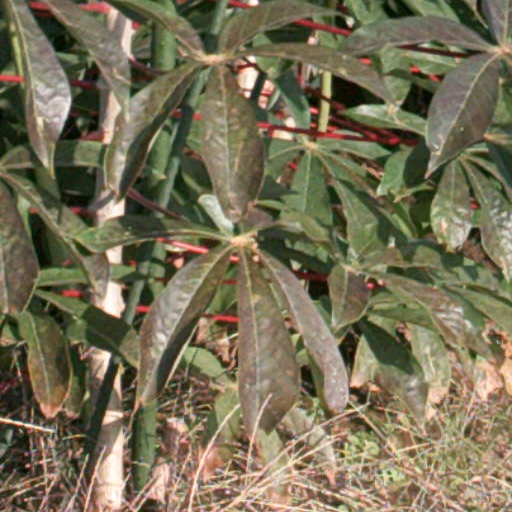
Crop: cassava